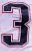
Number: 3